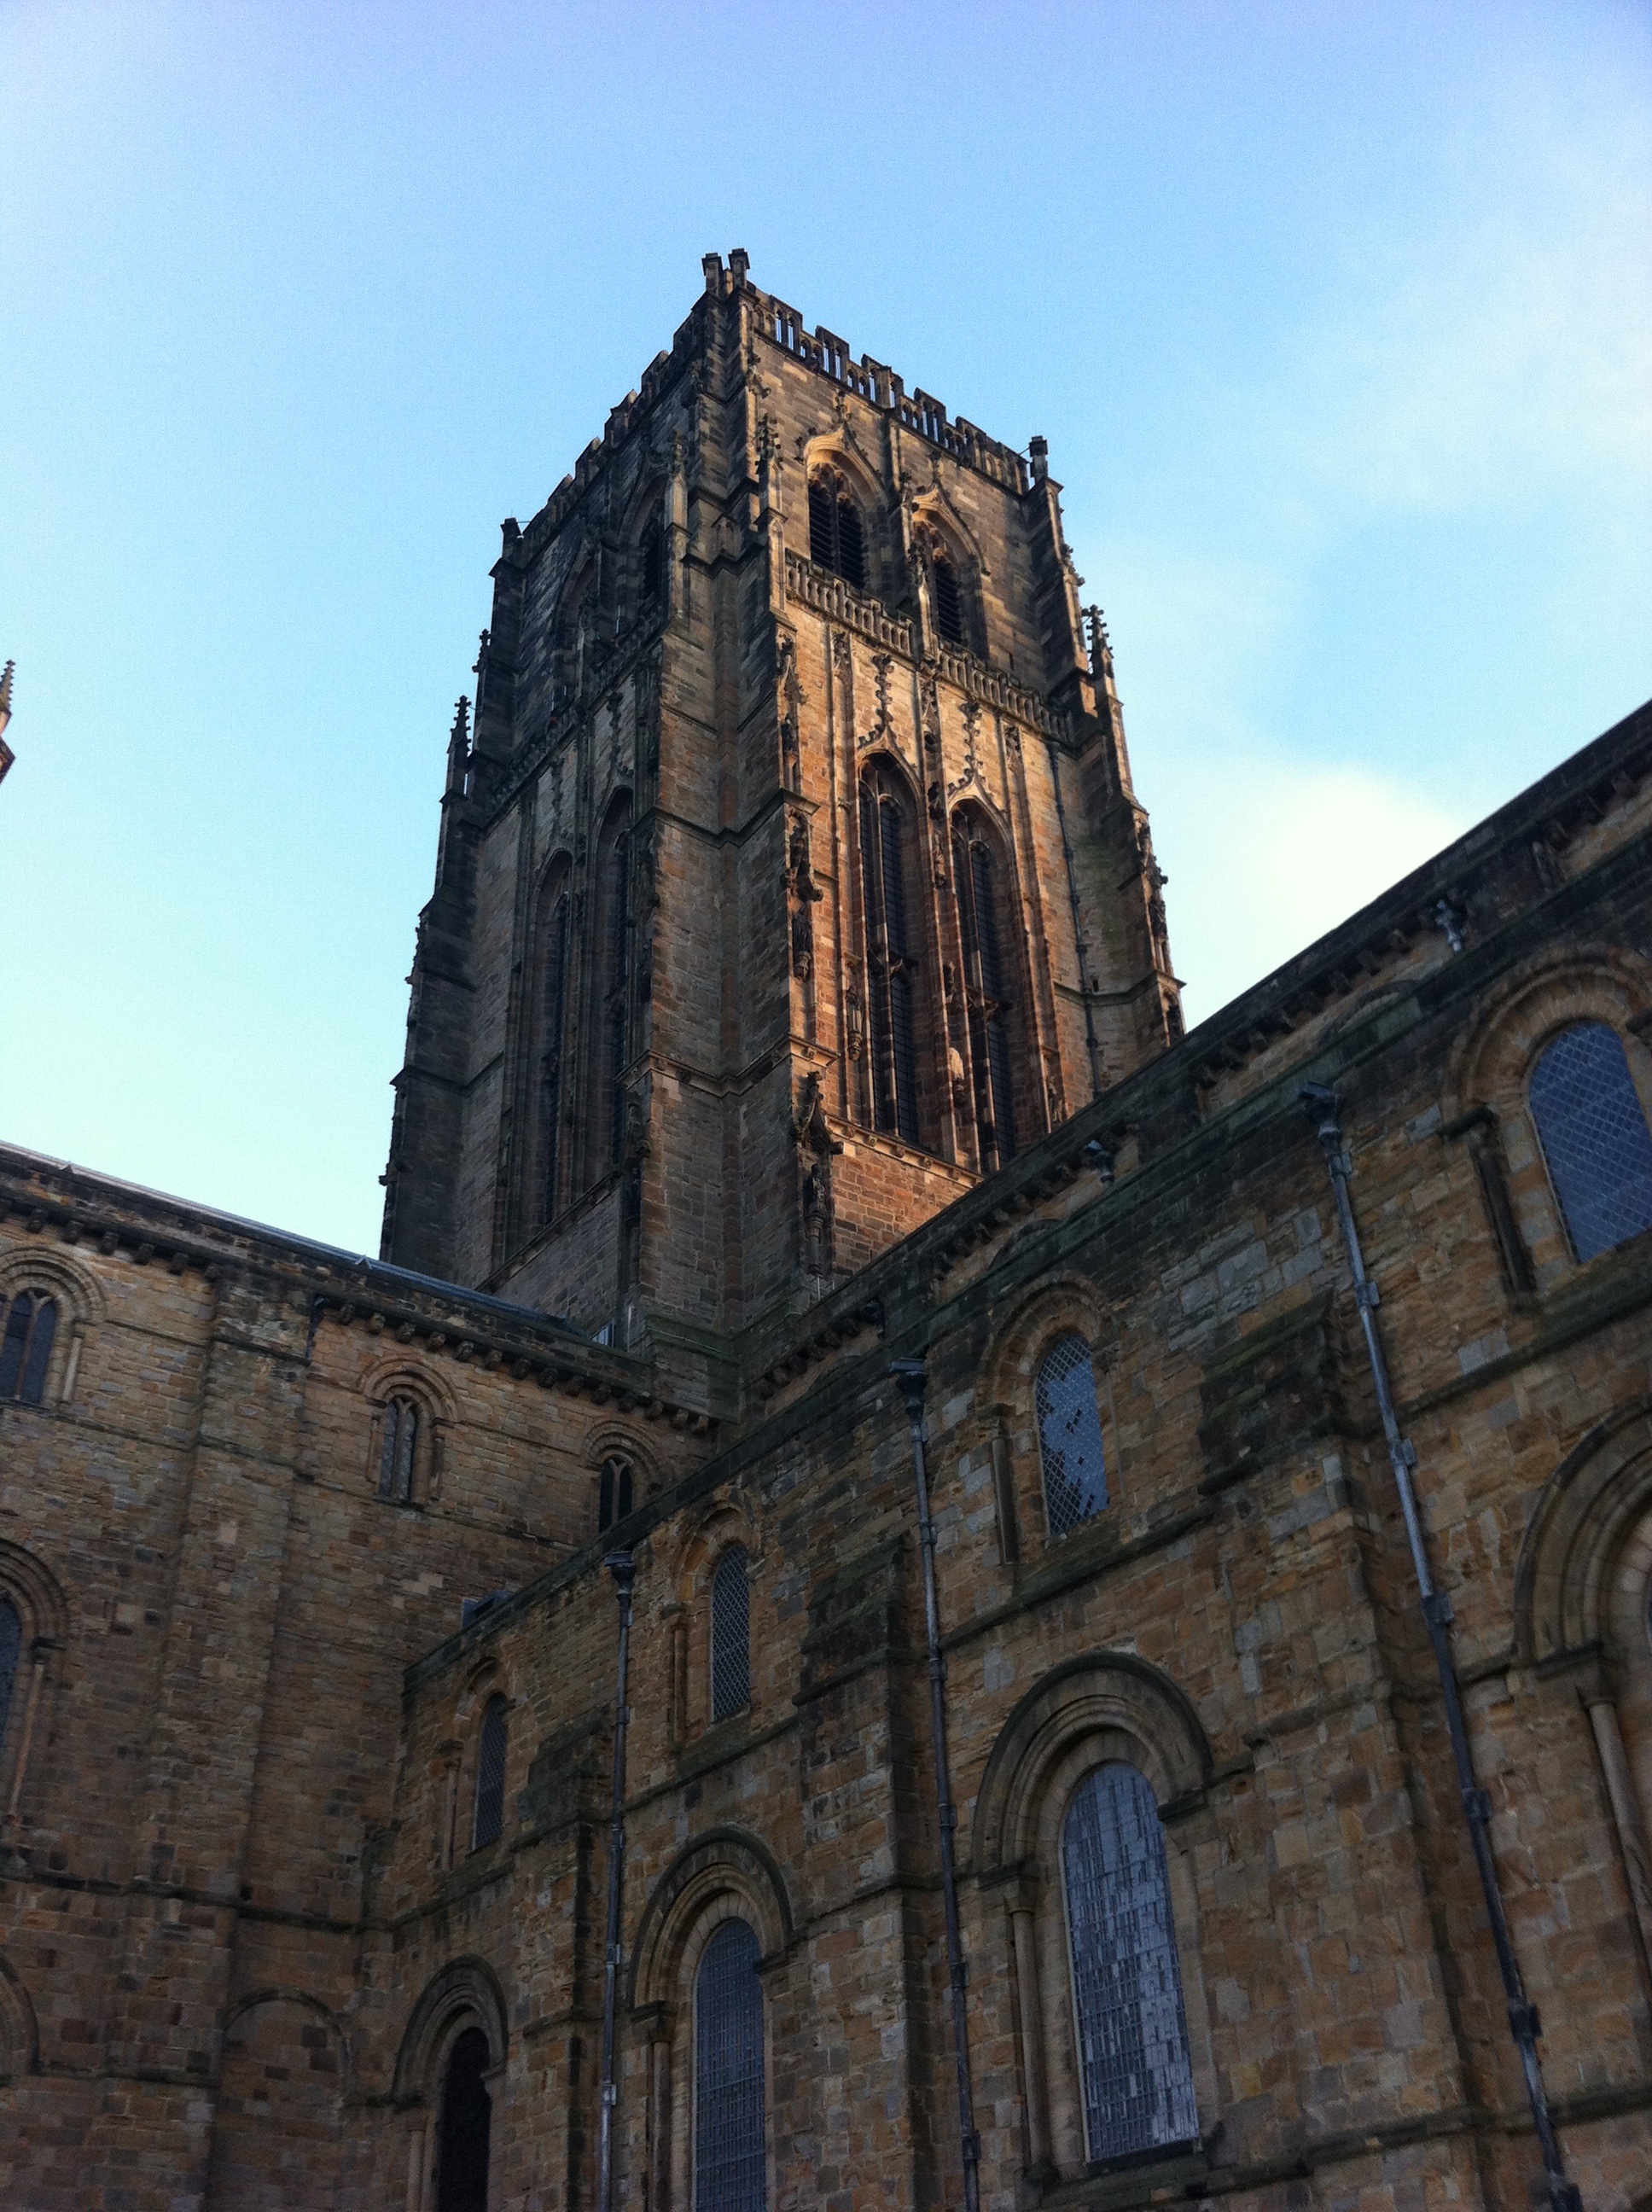
architecture, building, city, landmark, facade, church, cathedral, tourism, place of worship, medieval architecture, spire, monastery, abbey, basilica, middle ages, durham, gothic architecture, historic site, byzantine architecture